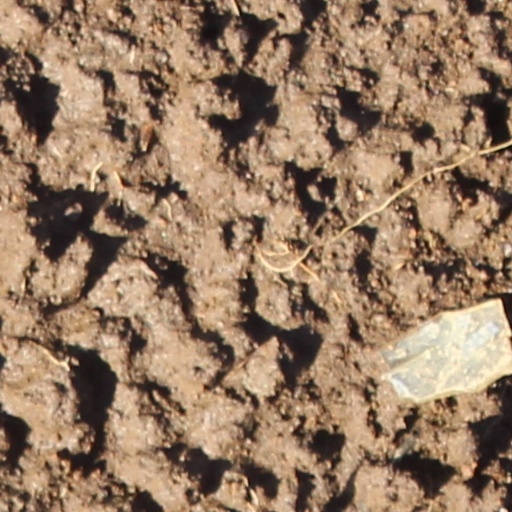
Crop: wheat